Battle of Globe Tavern

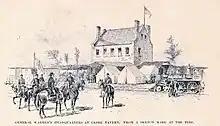
General Warren's headquarters at Globe Tavern

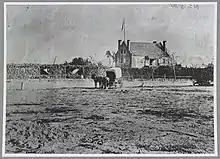
Globe Tavern

As the siege of Petersburg began to take hold, Union lieutenant general Ulysses S. Grant continued to look for ways to sever the railroad links supplying the city of Petersburg, Virginia, Confederate general Robert E. Lee's army, and the Confederate capital of Richmond. One of these critical supply lines was the Petersburg Railroad, also called the Petersburg and Weldon Railroad, which led south to Weldon, North Carolina, and connected to the Wilmington and Weldon Railroad which led to the Confederacy's only remaining major port, Wilmington, North Carolina. In the Battle of Jerusalem Plank Road, June 21–23, the II Corps was able to destroy a short segment of the Petersburg Railroad before being driven off by the Third Corps of Lee's Army of Northern Virginia.